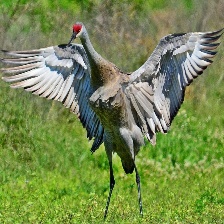
Species: SANDHILL CRANE
Scientific name: GRUS CANADENSIS
ImageNet parent category: crane